A Man at His Place

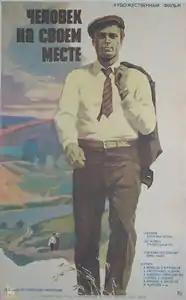
Russian poster

Semyon Bobrov goes to work at the plant and works there for three years, after which he returns to his native village, where he offers his candidacy for the post of chairman of the collective farm.